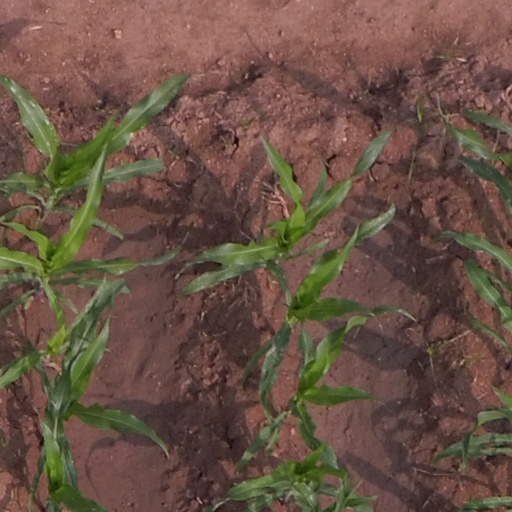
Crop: maize; corn